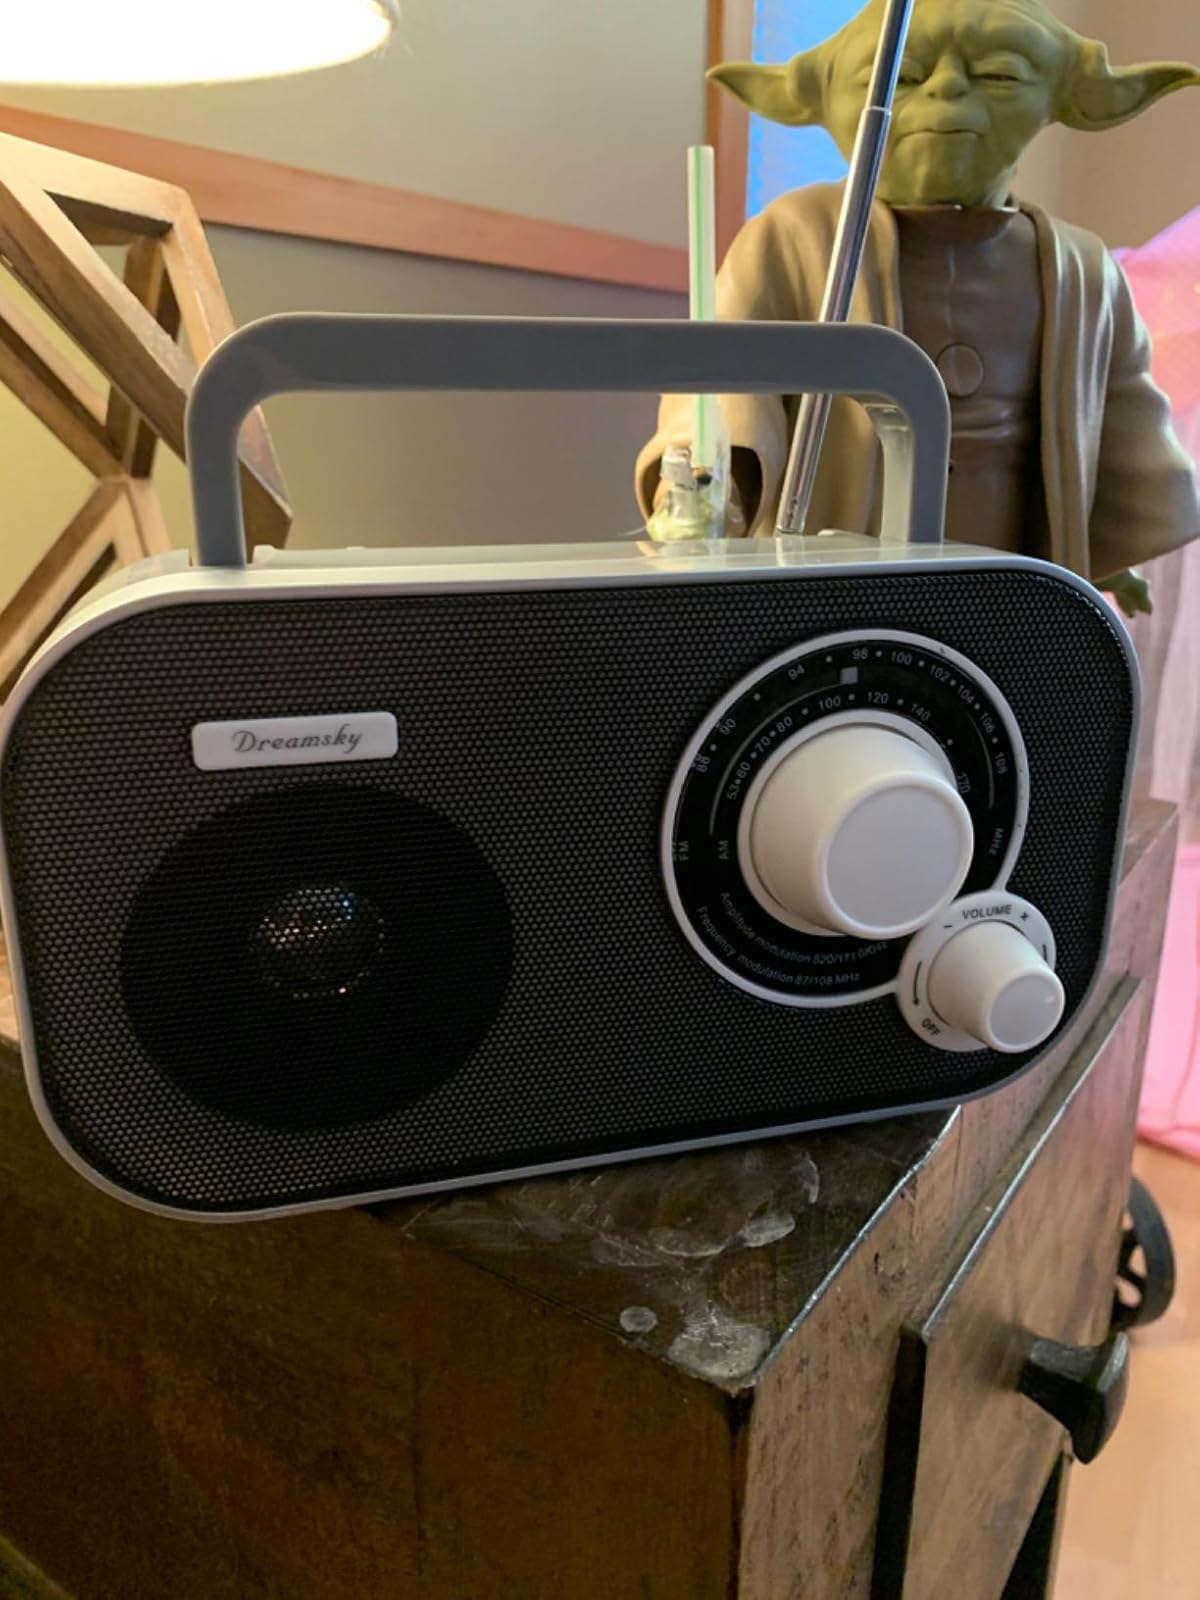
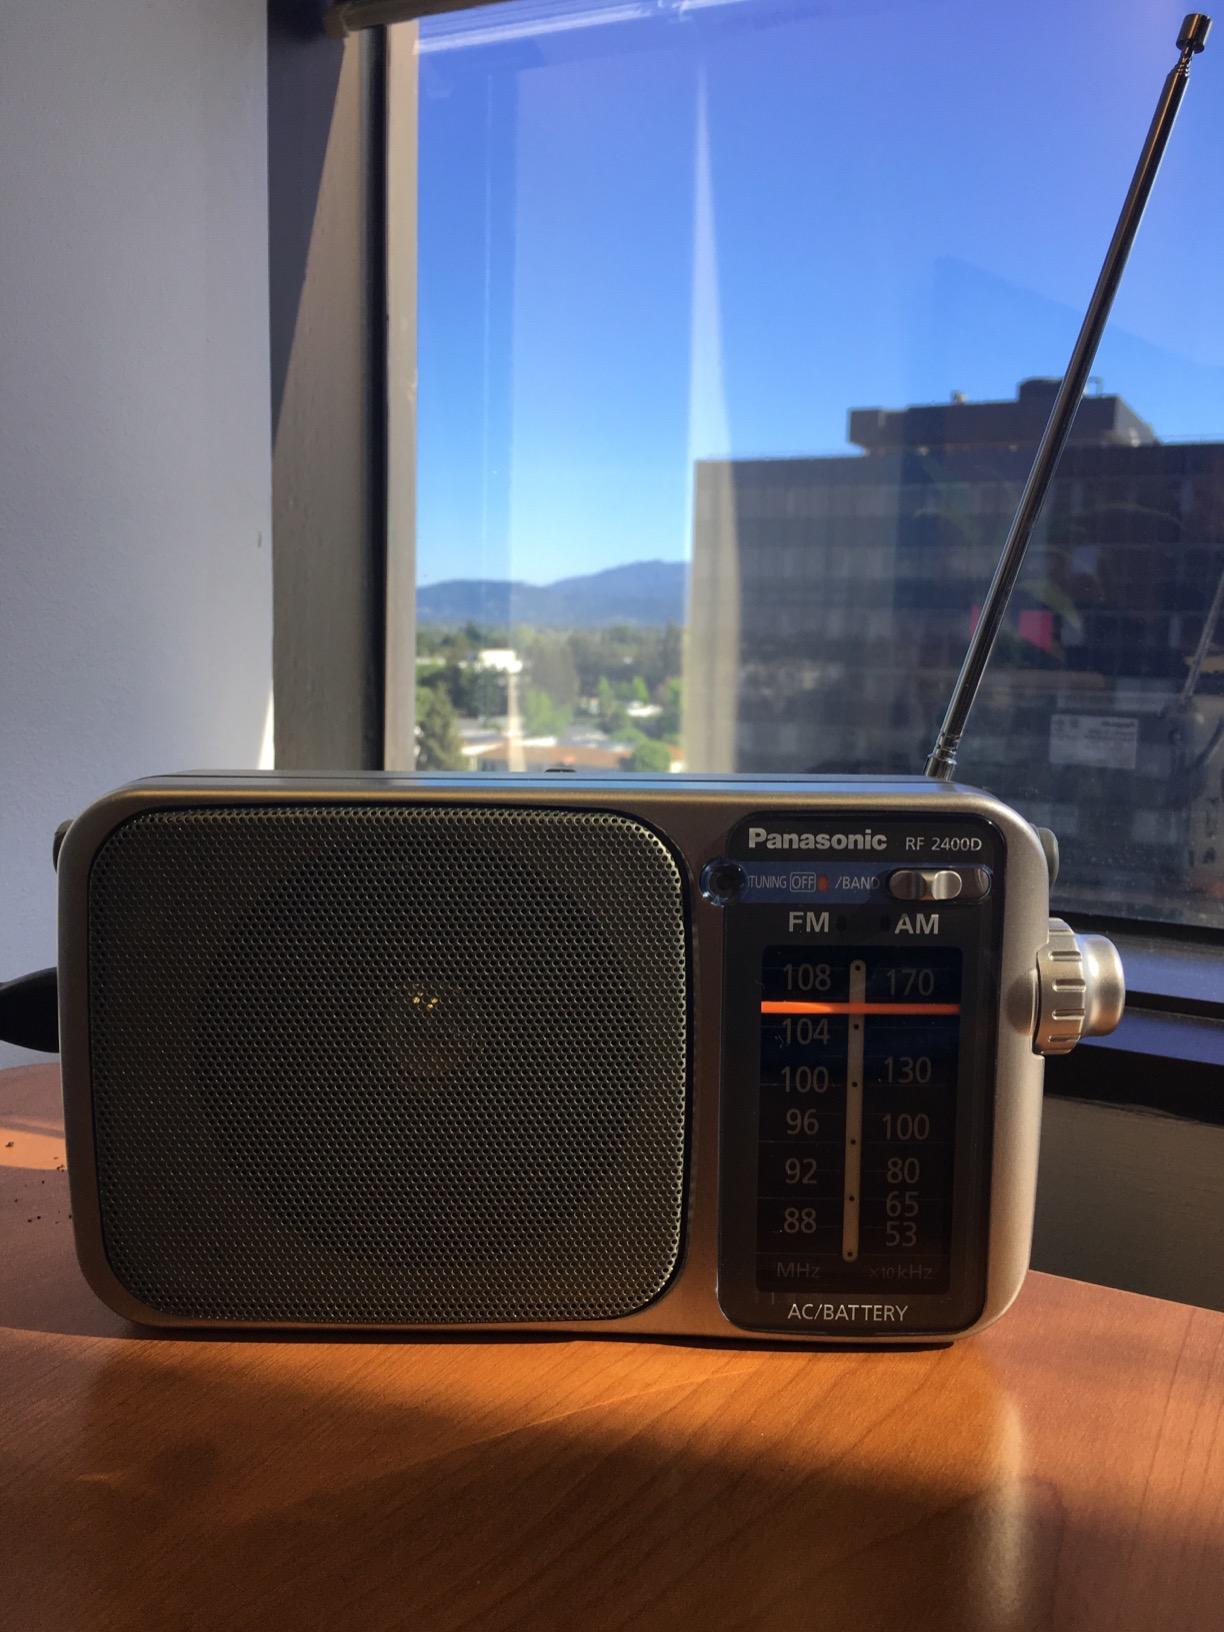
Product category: radio
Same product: no